Veronica Kristiansen

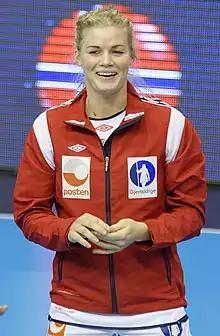
Kristiansen in 2015

Veronica Kristiansen Devecseri (born 10 July 1990) is a Norwegian professional handball player for Győri ETO KC and the Norwegian national team.